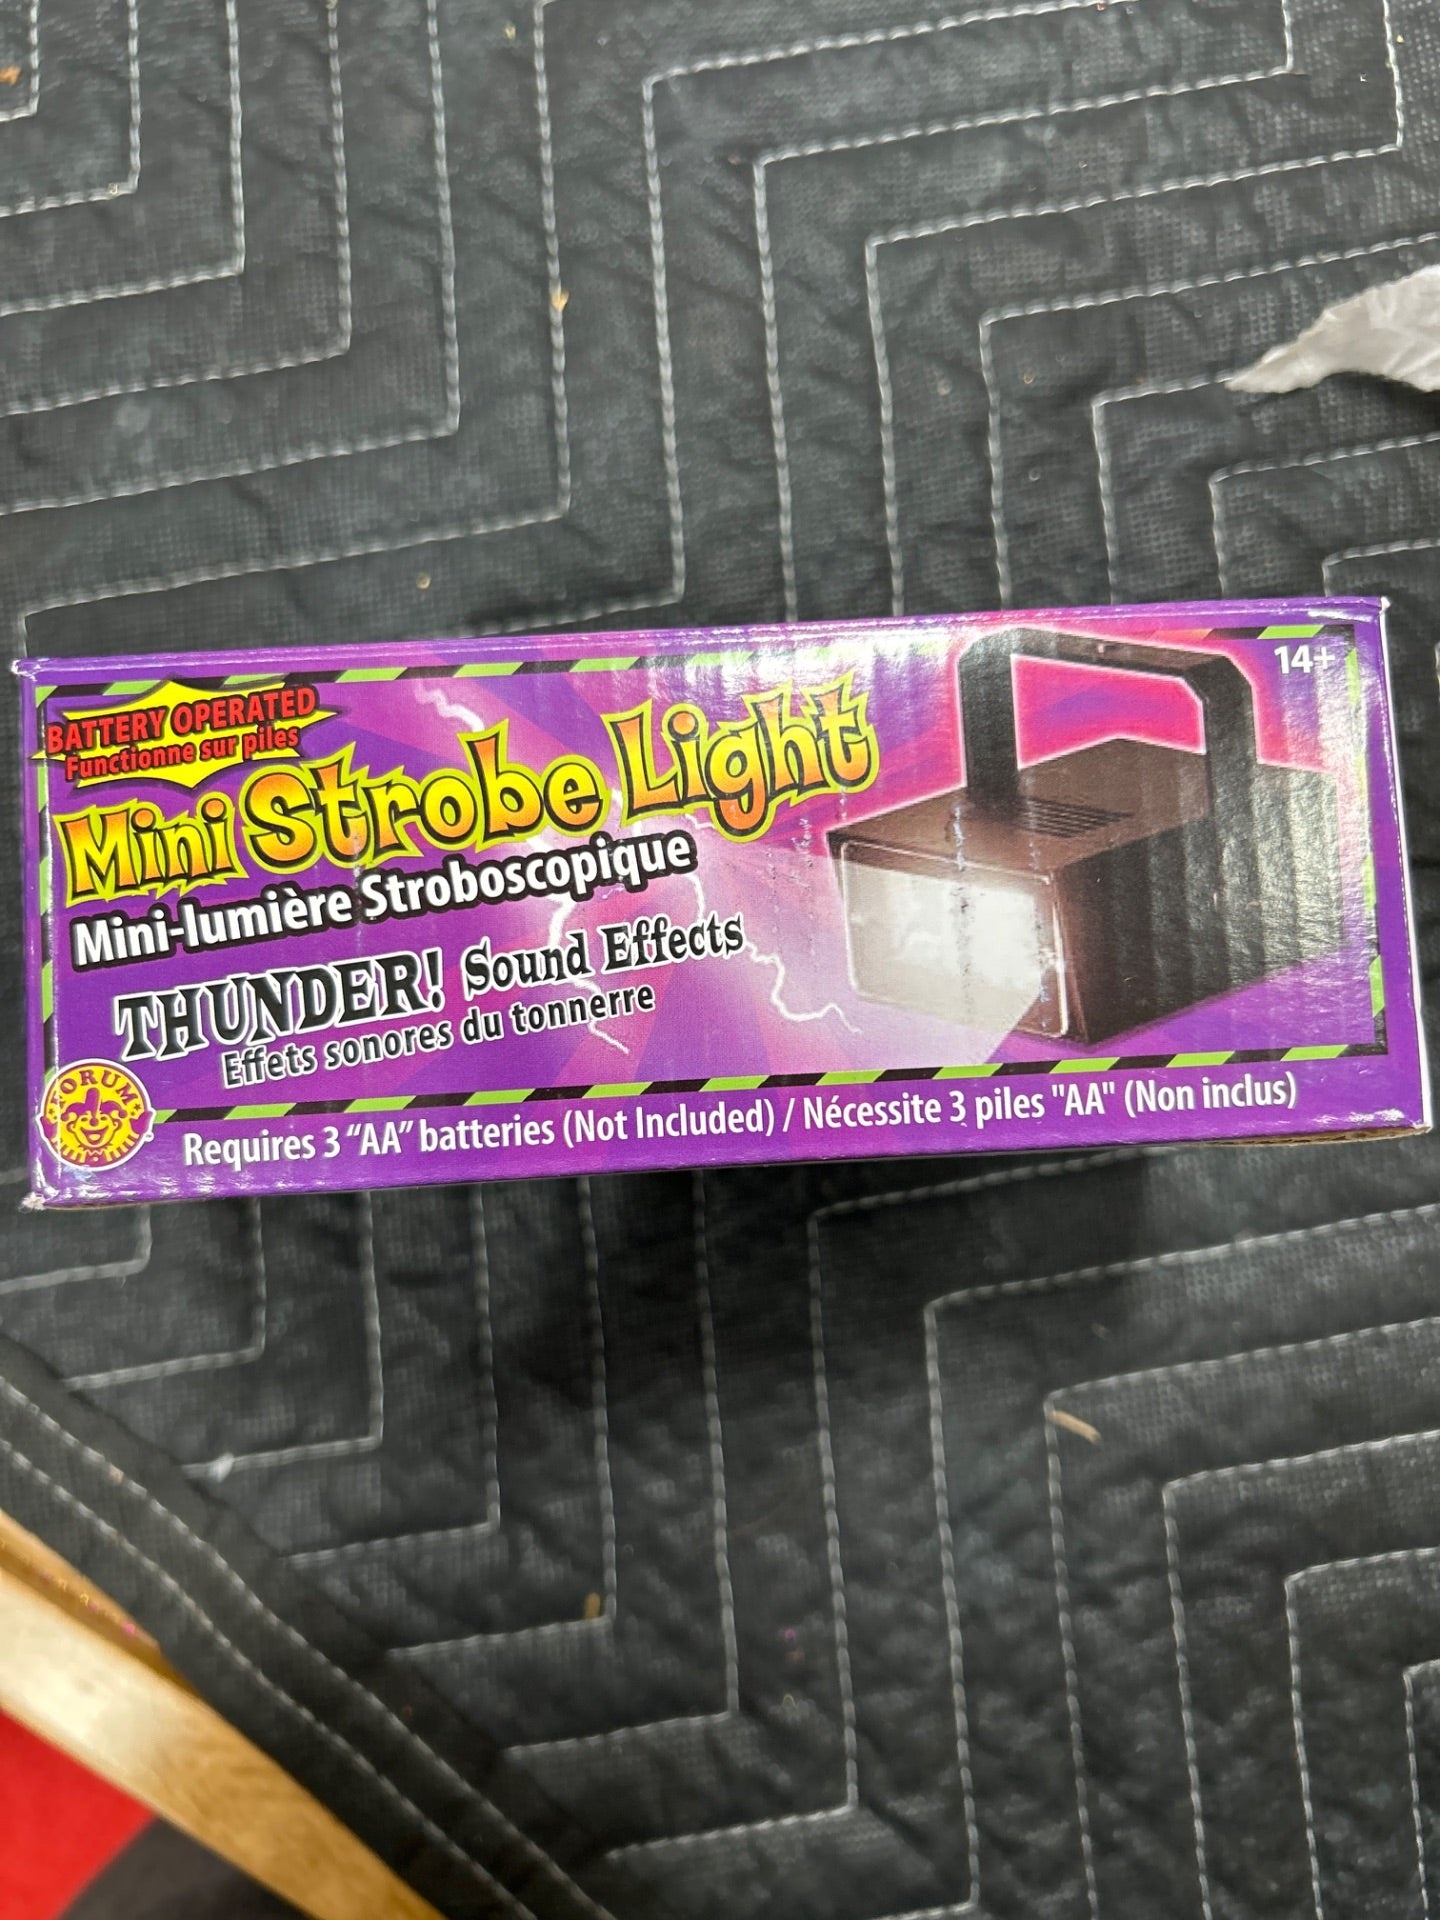
MINI STROBE LIGHT
Brand: Rubies
Category: Arts & Entertainment > Party & Celebration > Special Effects > Special Effects Lighting > Strobe Lights